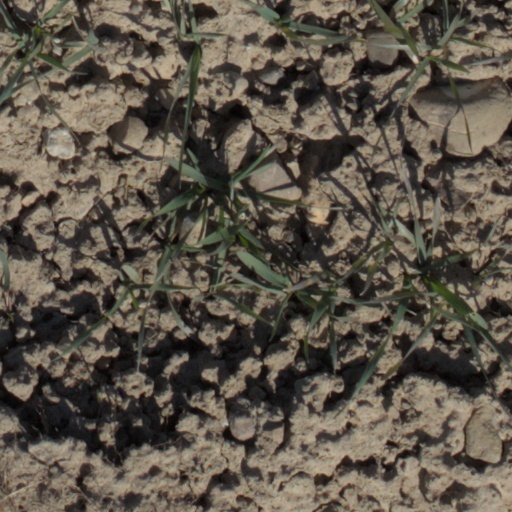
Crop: wheat